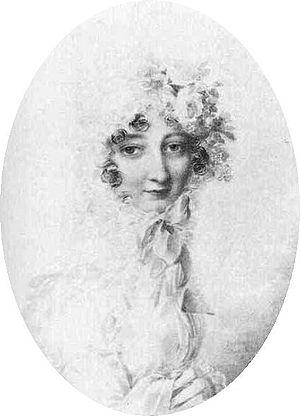
Marie Louise Béatrice d'Autriche-Este, née à Monza le 14 décembre 1787 et morte à Vérone le 7 avril 1816, est une archiduchesse d'Autriche-Este, princesse de Modène, impératrice d'Autriche.